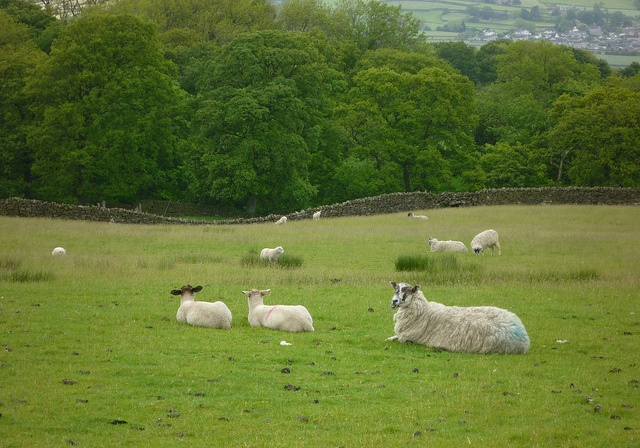
a couple of sheep are laying in a field
there are several animals that are in the grass
Ten sheep in a grassy field on a sunny day.
A herd of sheep grazing in a field on a hill side.
A herd of sheep sitting on top of a grass covered field.